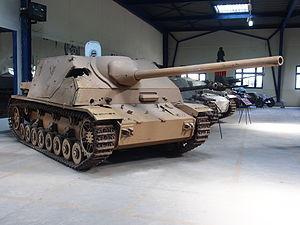
Le Jagdpanzer IV, Sd. Kfz. 162, était un chasseur de chars allemand basé sur le châssis du Panzer IV, et fut construit en trois versions principales en 1944 et 1945, lors de la Seconde Guerre mondiale : Jagdpanzer IV L/48 ; Panzer IV/70 (V) ; Panzer IV/70 Zwischenlösung.
Le musée des Blindés de Saumur ou musée des Blindés Général Estienne est un musée de véhicules blindés situé à Saumur.